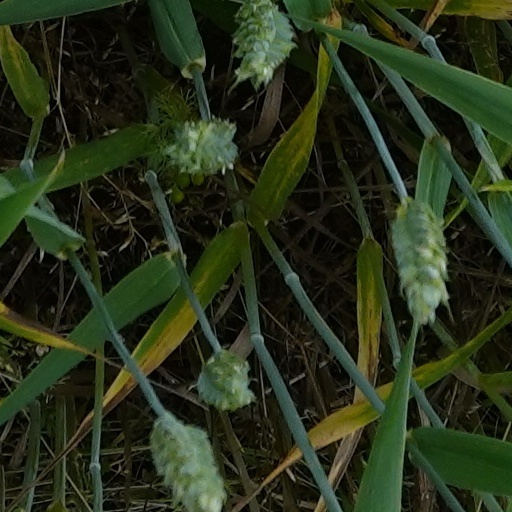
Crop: wheat